River Sett

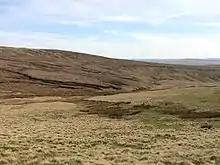
Source of the River Sett

The River Sett is a river that flows through the High Peak borough of Derbyshire, in north western England. It rises near Edale Cross on Kinder Scout and flows through the villages of Hayfield and Birch Vale to join the River Goyt at New Mills. The River Goyt is one of the principal tributaries of the River Mersey. In the past, the river was known as the River Kinder; the modern River Kinder is a right tributary of the Sett, joining the river at Bowden Bridge above Hayfield.